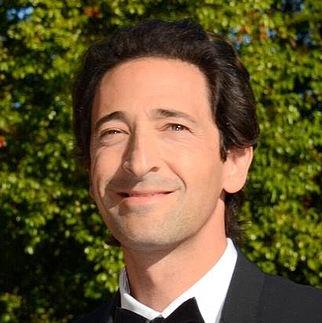
Age: 40